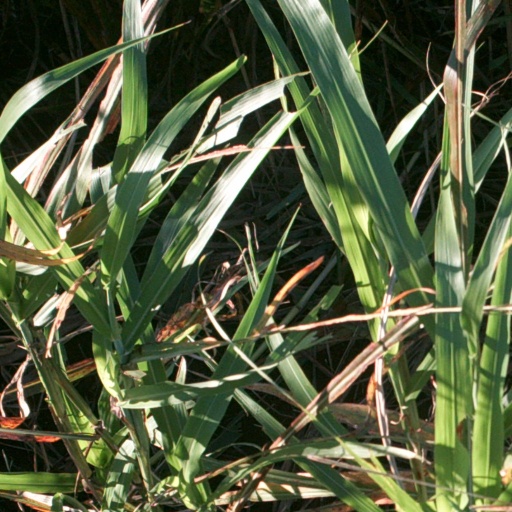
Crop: sorghum